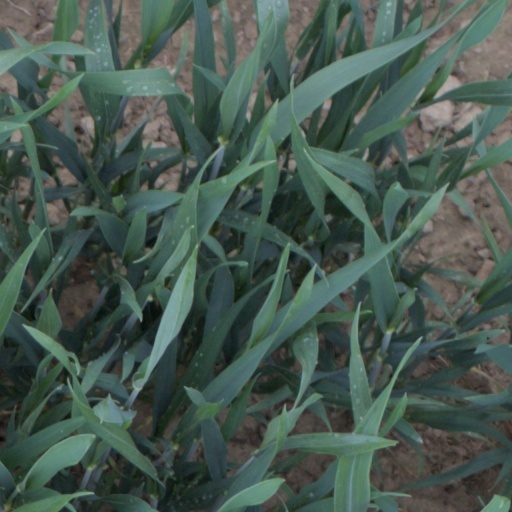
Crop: wheat